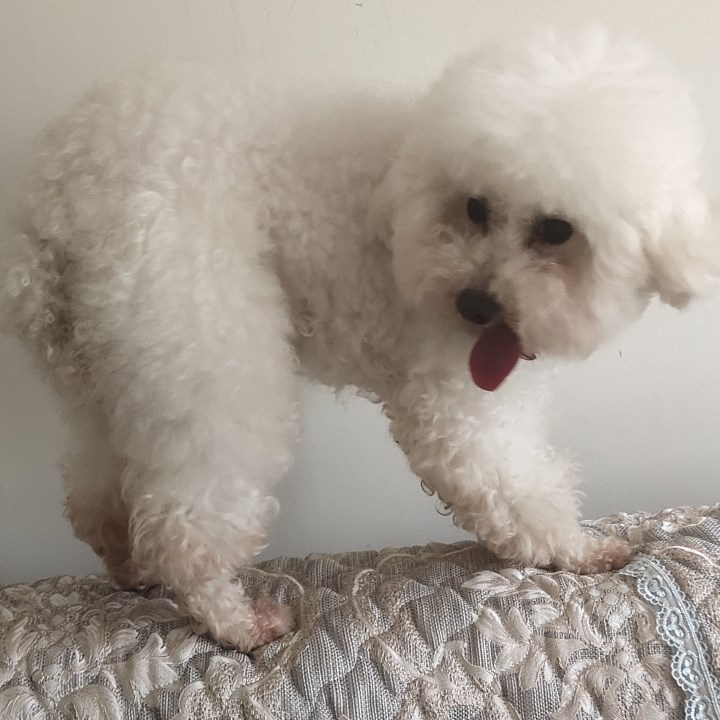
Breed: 7449-n000128-teddy